A Set of Variations

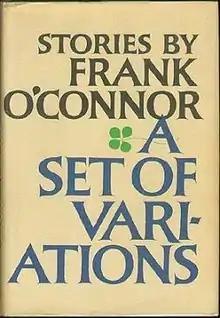
First edition (US)

A Set of Variations is a 1969 short story collection by Frank O'Connor. It was compiled shortly after the author's death by his widow, Harriet O'Donovan Sheehy, and includes the following stories: